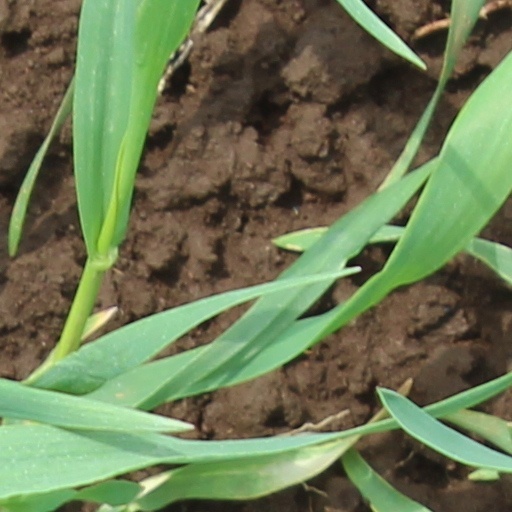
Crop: wheat